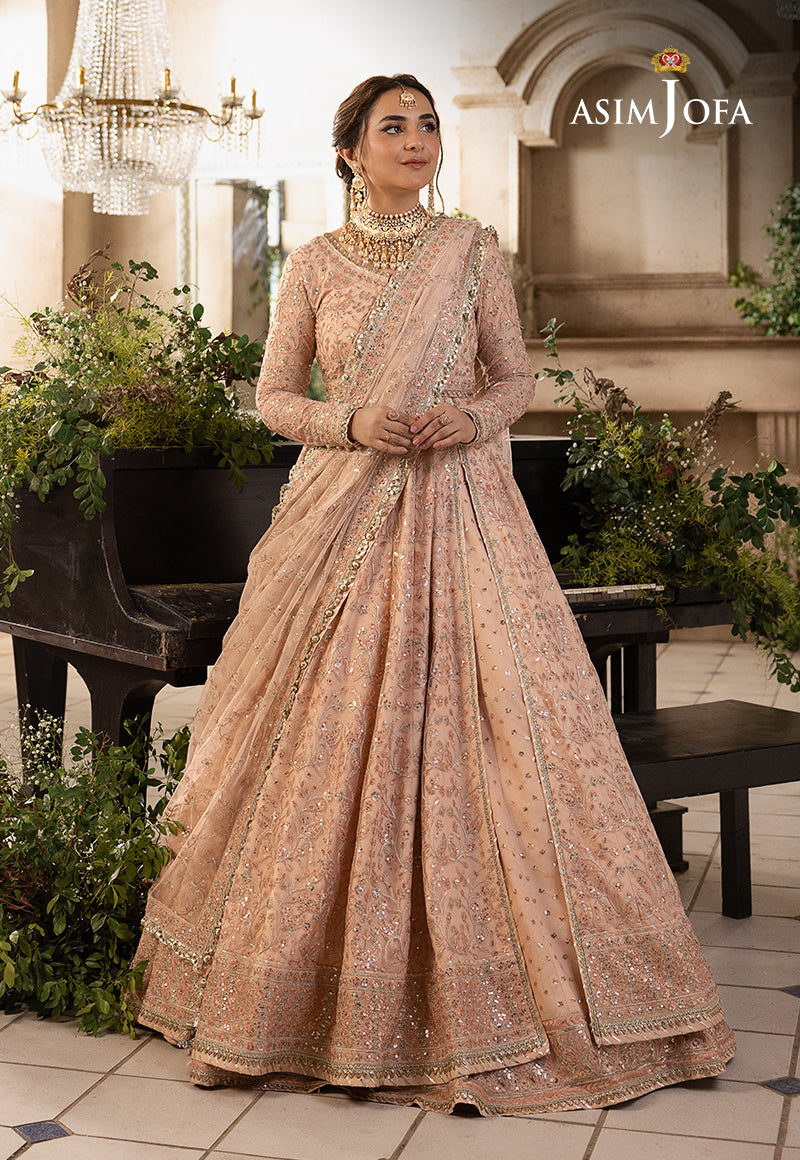
beige pink embroidered lehenga for